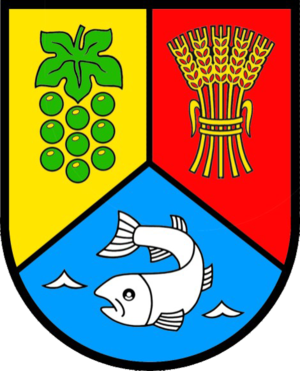
Treptow-Köpenick [ˈtreːptoː ˈkøːpənɪk] est le 9ᵉ arrondissement administratif de Berlin, formé en 2001 par la fusion des anciens districts de Treptow et Köpenick.
La ville de Berlin est divisée, depuis le 1ᵉʳ janvier 2001, en douze arrondissements municipaux et 96 quartiers. Ceux-ci ont été institués par la loi du 10 juin 1998, portant sur la réforme de la réglementation sur les arrondissements.